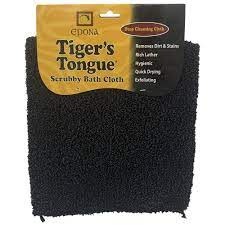
Tiger's Tongue Scrubby Cloth
Brand: RJ Matthews Company
Category: Sporting Goods > Outdoor Recreation > Equestrian > Horse Care > Horse Grooming > Horse Grooming Combs, Brushes & Mitts > Horse Grooming Gloves